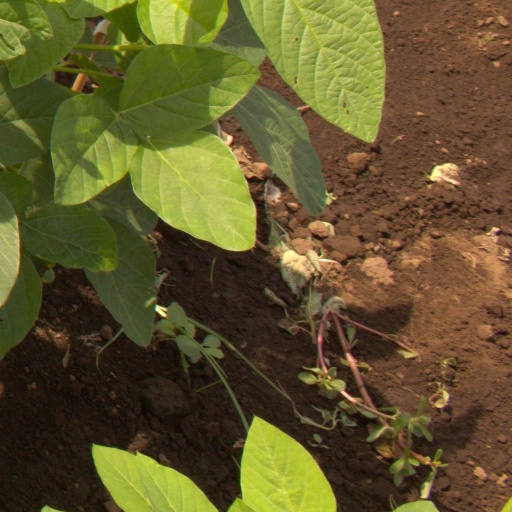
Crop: soybean